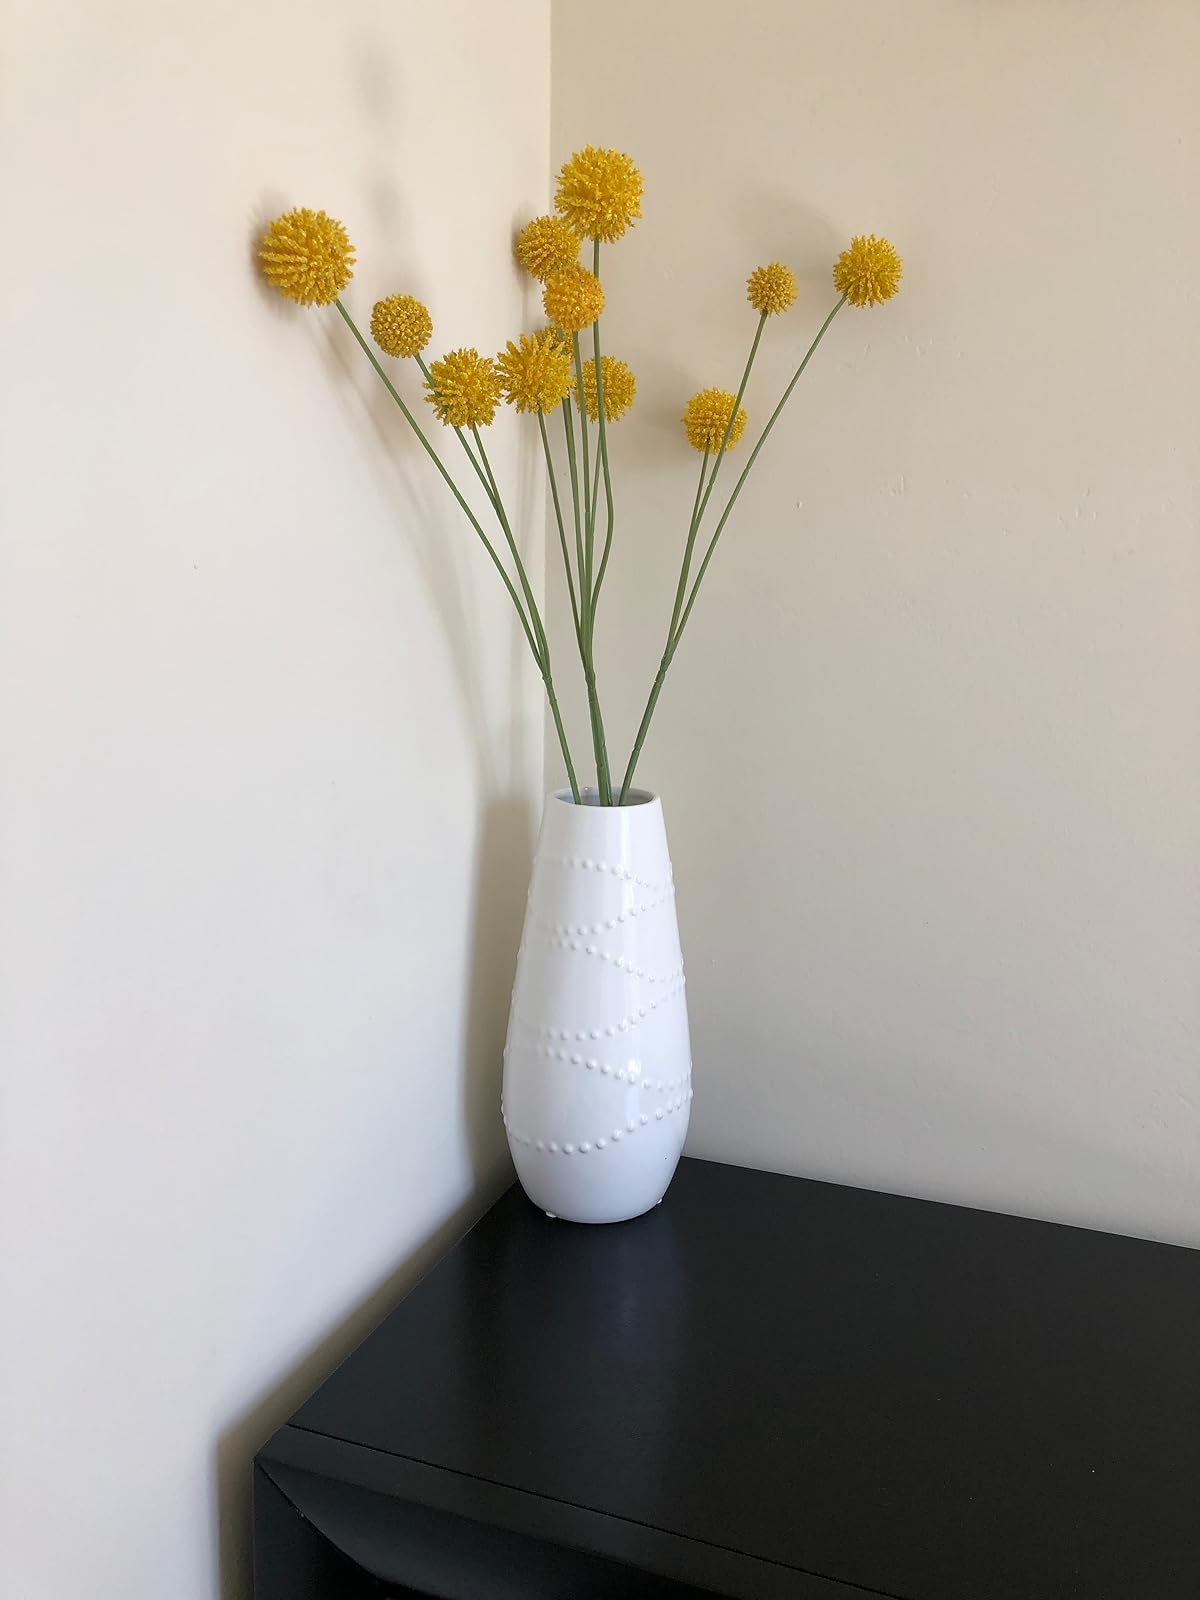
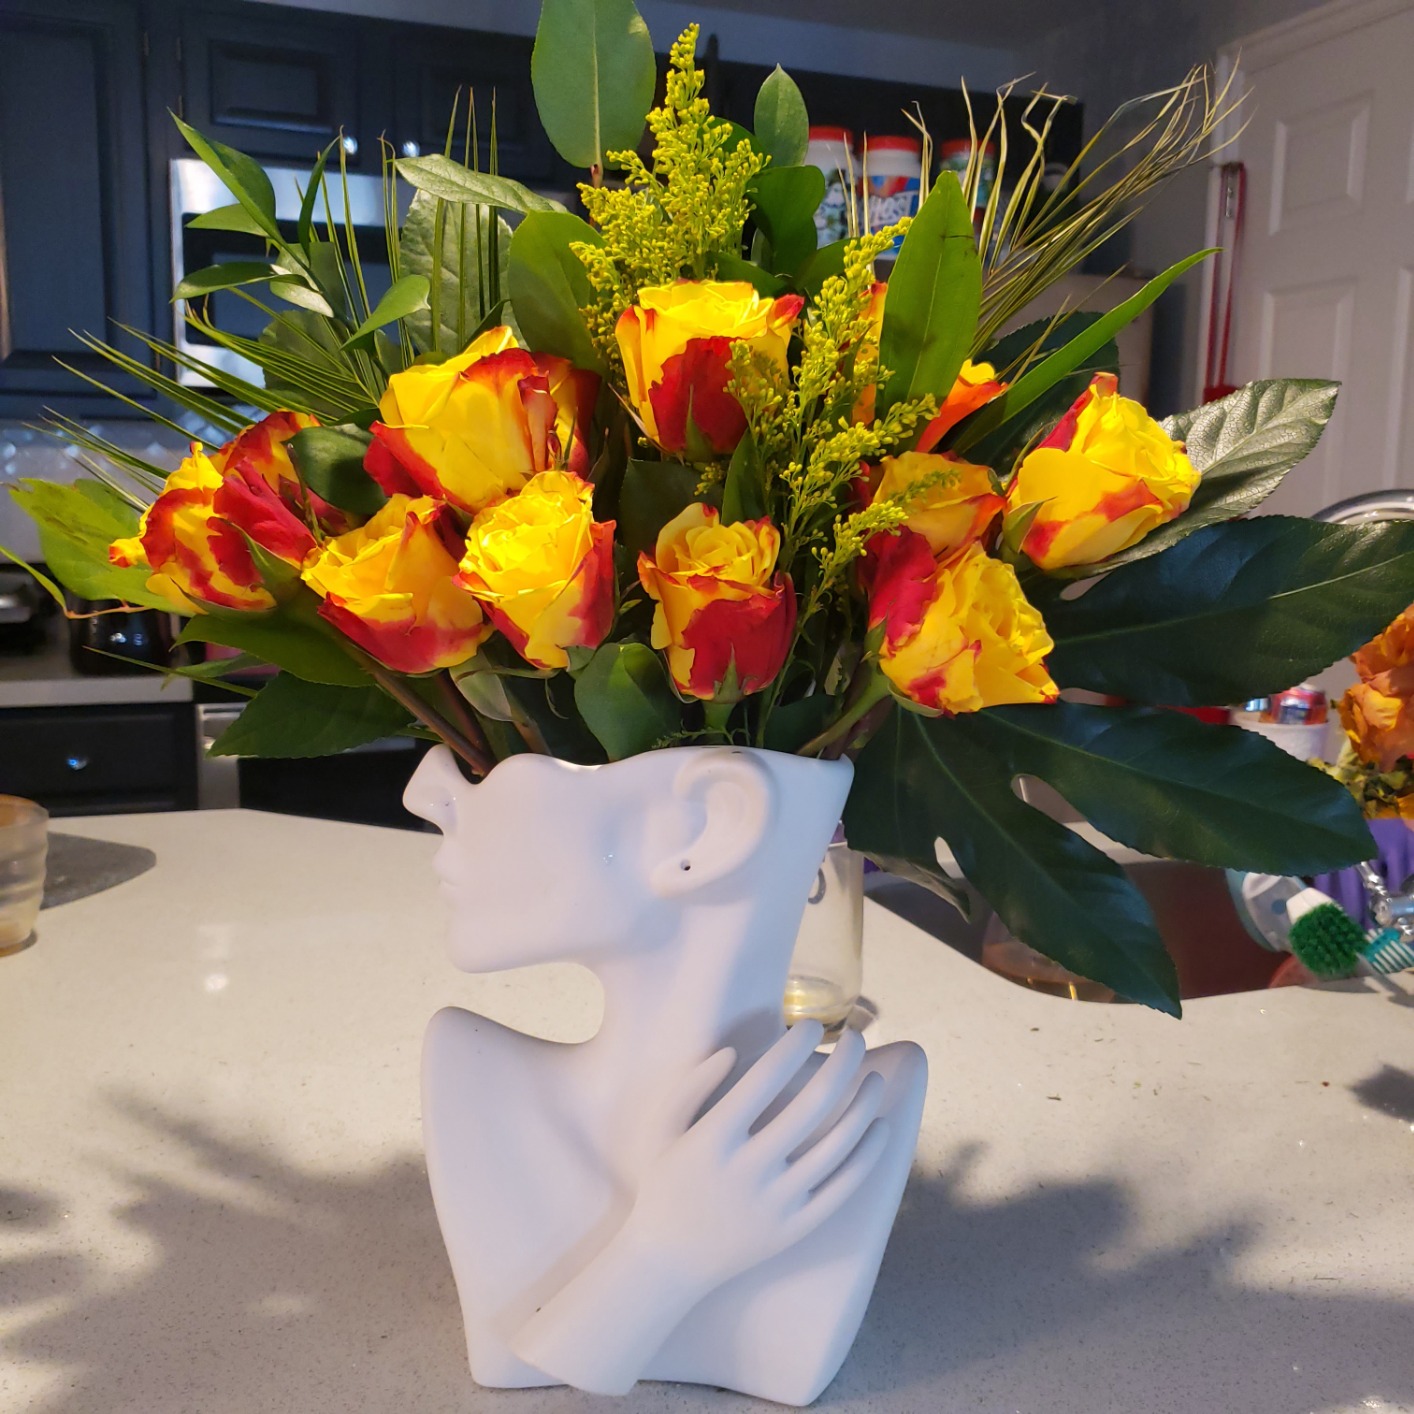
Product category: vase
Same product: no